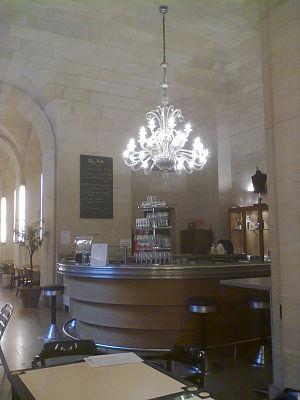
Le musée d'Art et d'Histoire est un musée situé à Genève, en Suisse. Fruit de la réunion de plusieurs fonds muséaux régionaux et de dons de collectionneurs, de fondations et de citoyens, le musée est riche d’œuvres majeures et de séries uniques qui en font une institution de référence. Peintures, sculptures, estampes, objets historiques et archéologiques, autant de témoignages qui dévoilent la multiplicité des aspects liés à l’évolution de l’art et de la vie quotidienne sur plusieurs millénaires. Le MAH possède également une riche Bibliothèque d’art et d’archéologie, mise à la disposition du public. Plus grande bibliothèque d’art en Suisse, elle contient une grande variété d’ouvrages en lien avec toutes les activités du musée.